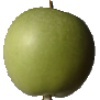
Label: apple_granny_smith